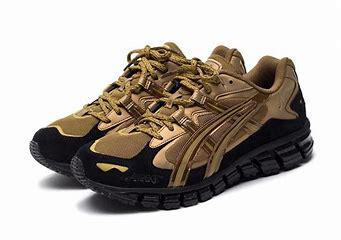
Brand: Asics
Model: Gel Kayano 5 360